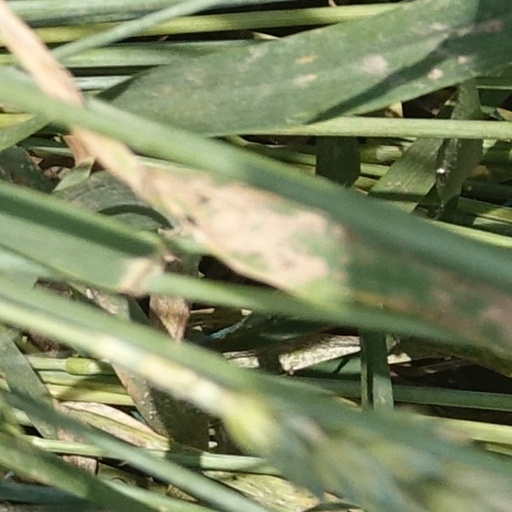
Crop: wheat